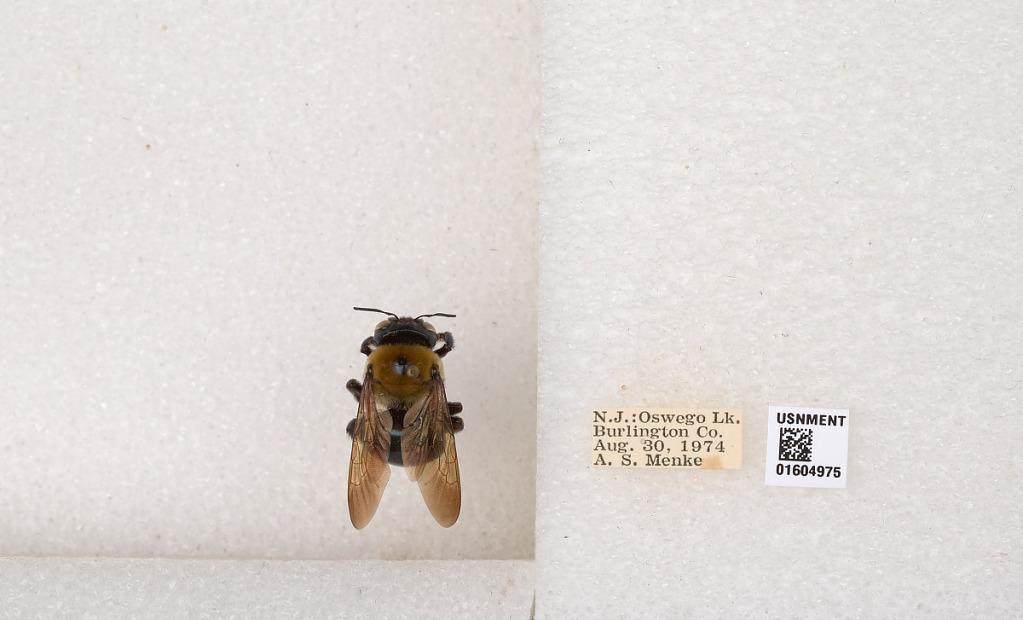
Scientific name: Xylocopa (Xylocopoides) virginica virginica (Linnaeus)
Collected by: A. Menke
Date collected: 1974-8-30
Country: United States
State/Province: New Jersey
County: Burlington
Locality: Oswego Lake
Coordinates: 39.7332, -74.4857